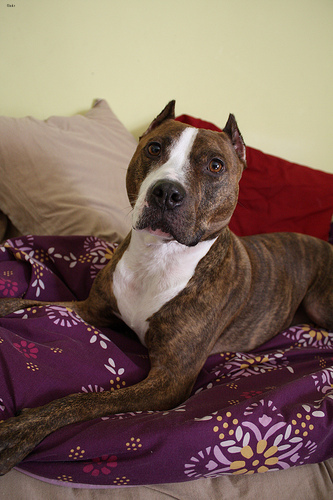
Animal: dog
Breed: american pit bull terrier